William Firmatus

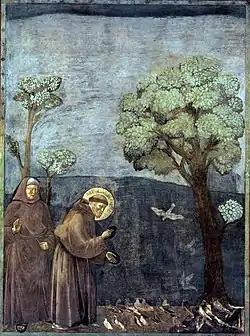
"The Sermon to the Birds" of Saint Francis, by Giotto (1266). The life of William Firmatus evinced a similar relationship with nature.

William is especially noted for his love of wildlife and the unusual level of communication he seemed to have with animals. This was so much so that the local people used to ask his help with animals that raided their crops. One particular story to this effect involves a wild boar, which William is said to have led by the ear from a farmer's plot, instructing it to fast for the night in a solitary cell.